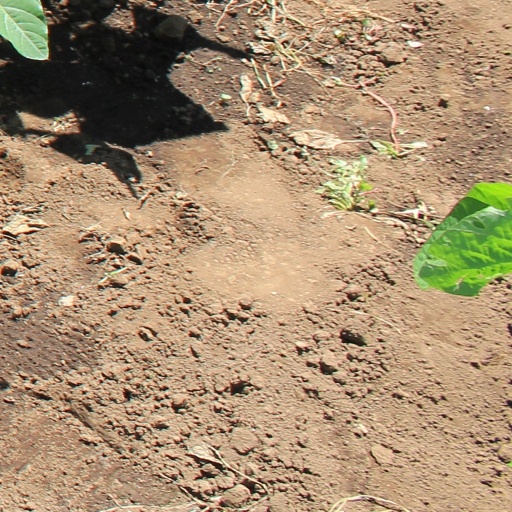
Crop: soybean